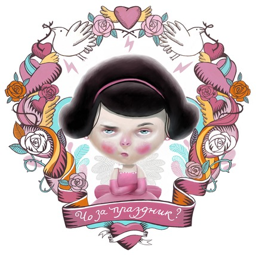
square illustration with angry girl among hearts and roses , and what the fest ? writing